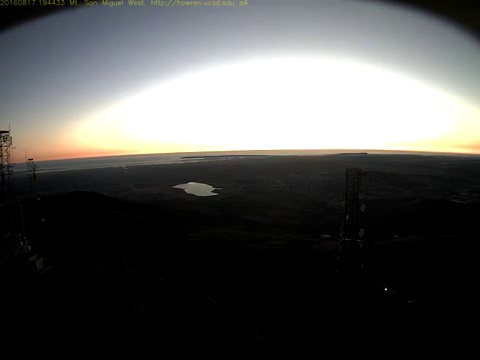
Fire: no
Smoke: no